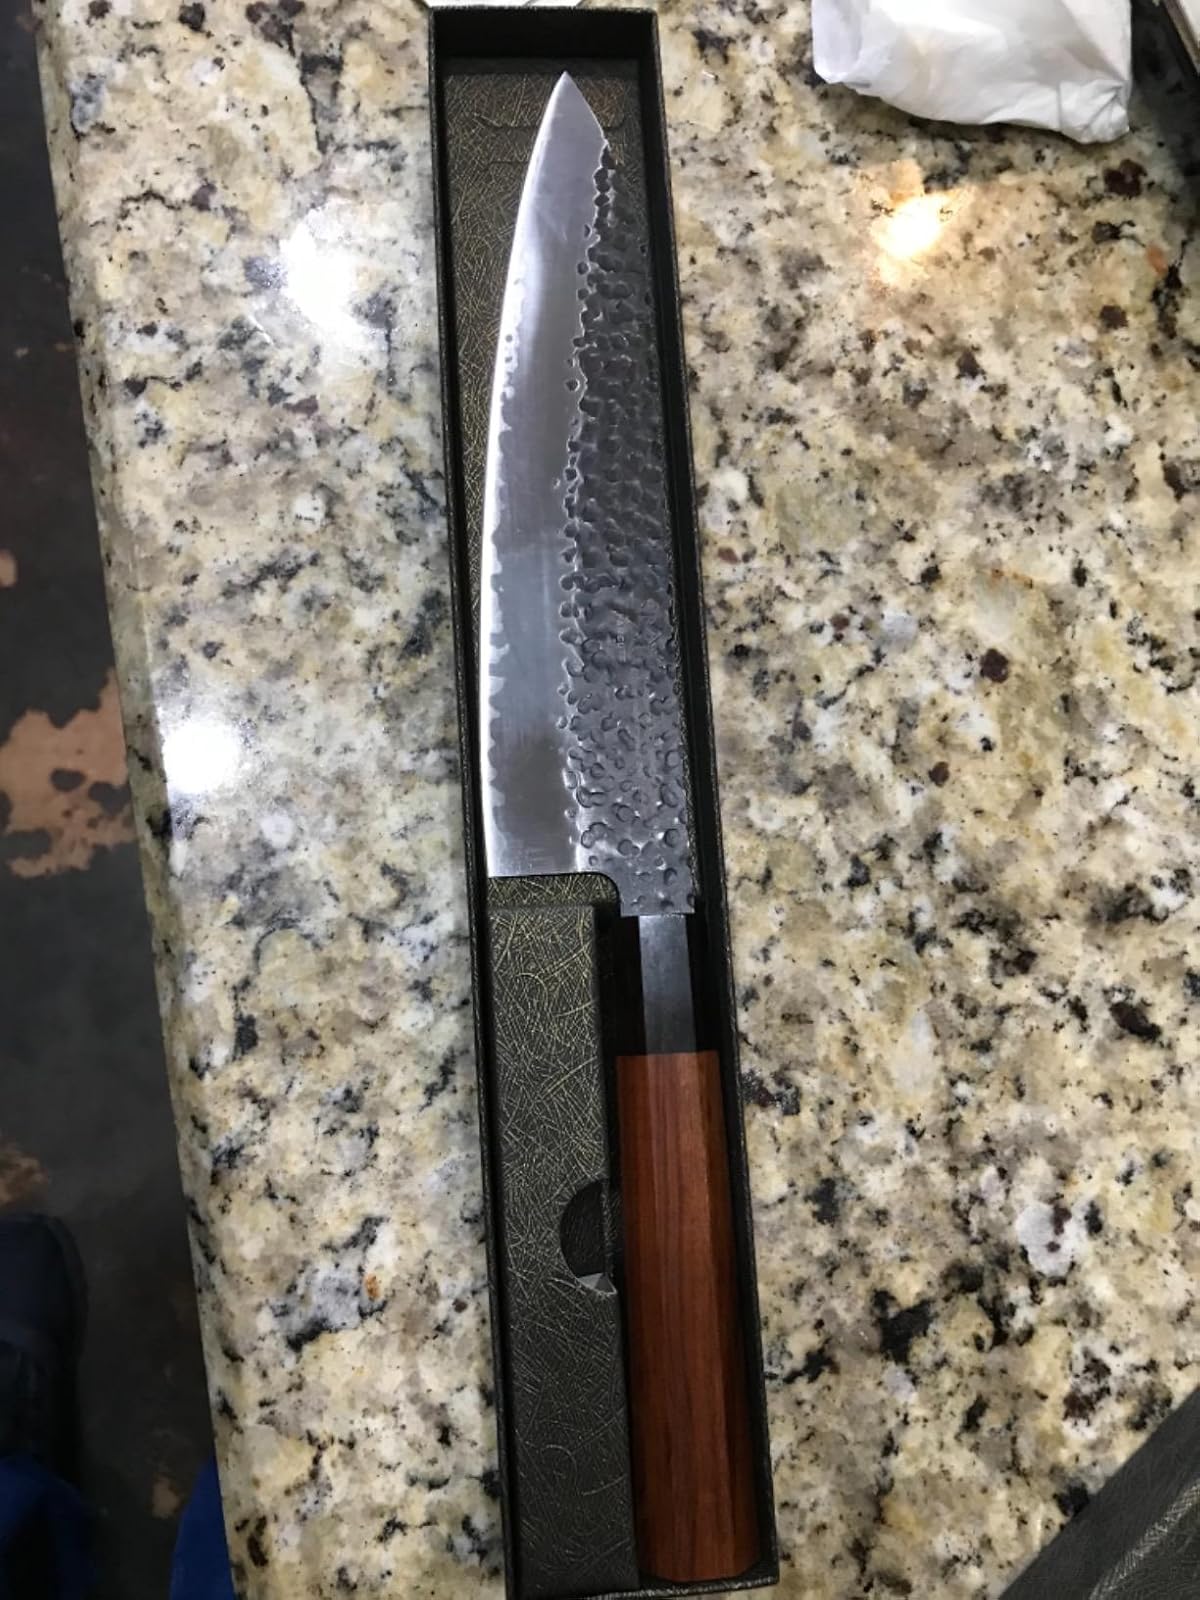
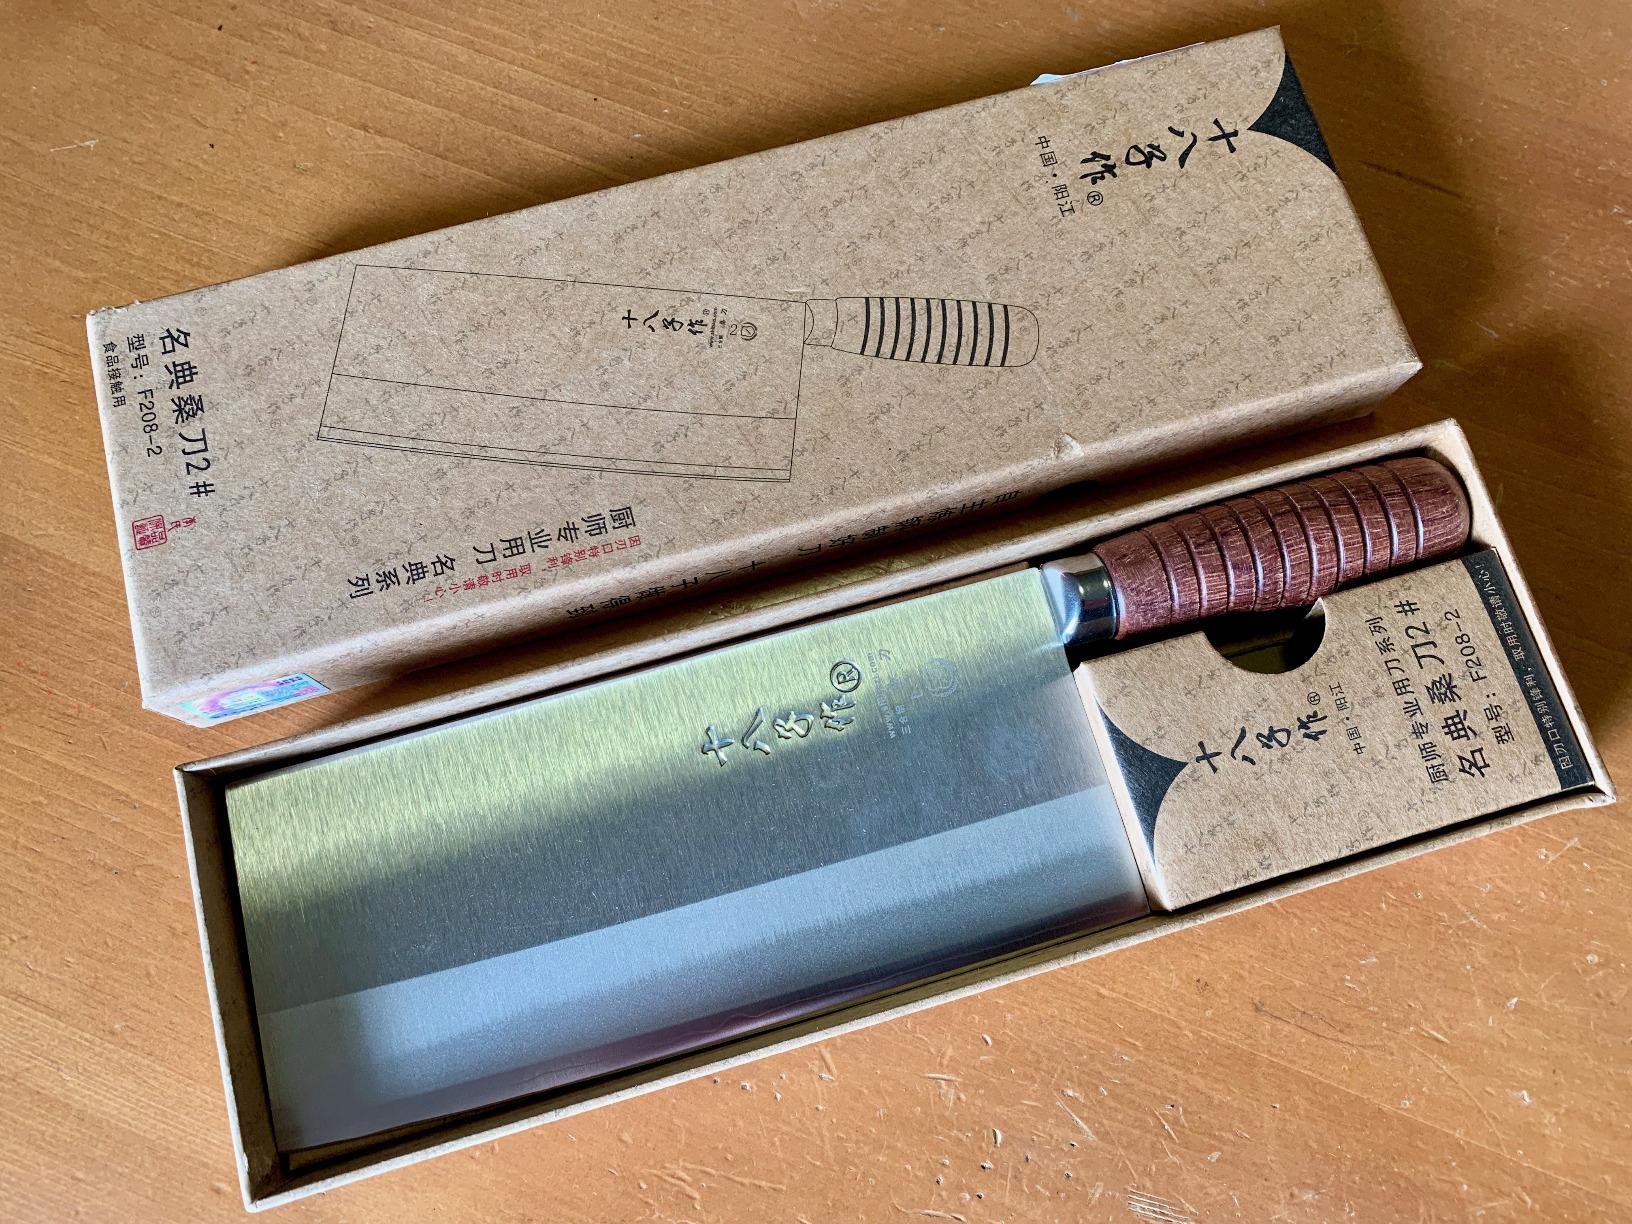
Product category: items_knife
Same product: no